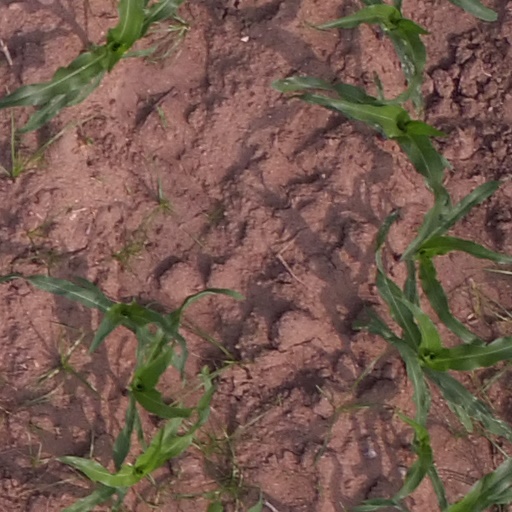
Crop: maize; corn